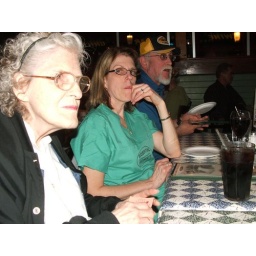
capuchin kitchen fund raiser at buddy's pizza in Livonia mi